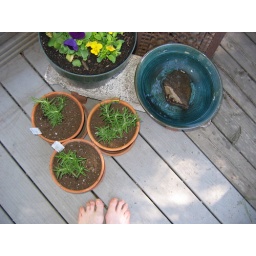
Notice rock in bowl of water. Optimistically giving butterflies some place dry while sipping water.